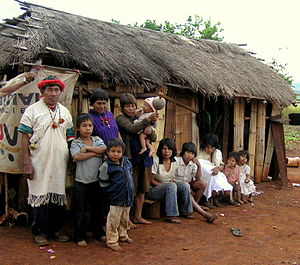
Guaraní (folk) / Galleri
Guaraní en en gruppe af kulturelt forbundne oprindelige folkeslag i Sydamerika. De er kendetegnet ved brugen af sproget guaraní. De fleste guaraní er bosat i Paraguay mellem floden Río Uruguay og det nedre løb af Río Paraguay, i den argentinske provinsMisiones, i det sydlige Brasilien og i dele af Uruguay og Bolivia.